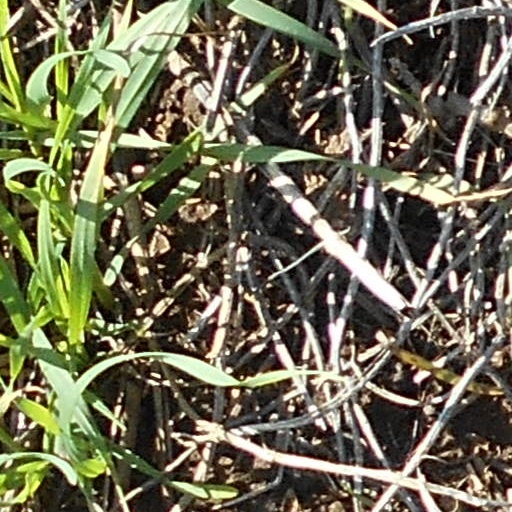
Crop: wheat